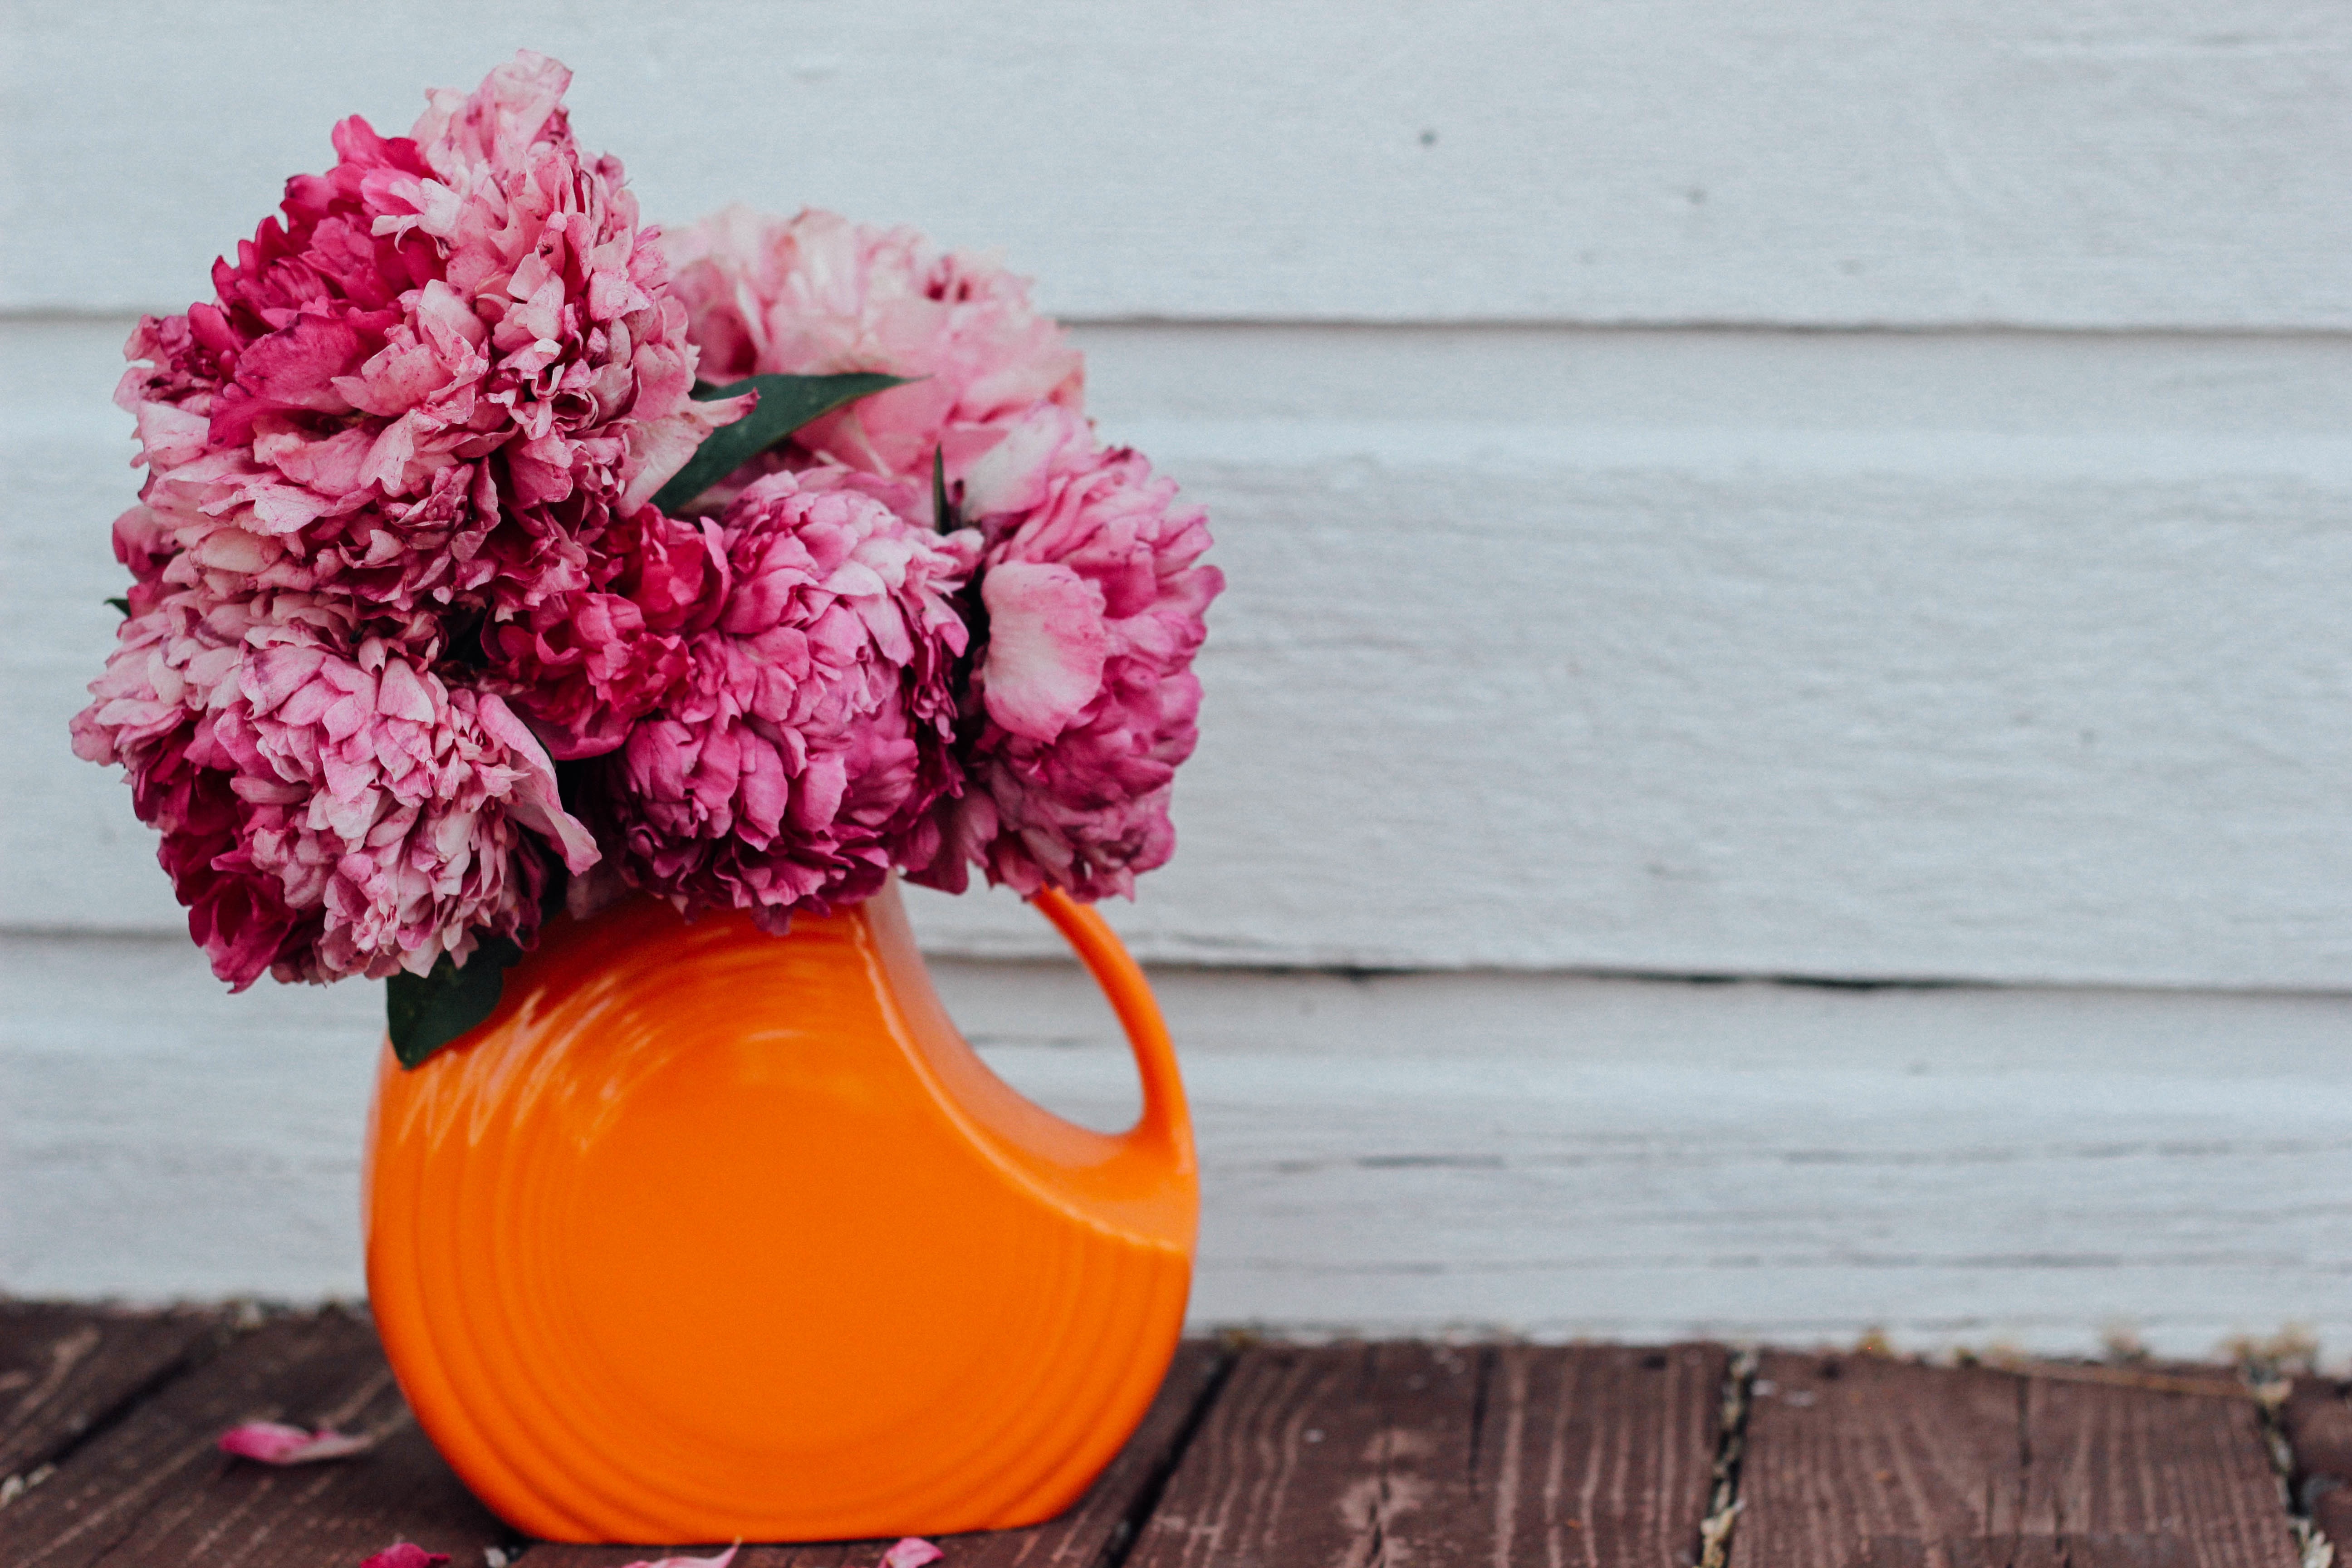
plant, flower, petal, vase, orange, spring, red, garden, pink, floristry, flowering plant, flower bouquet